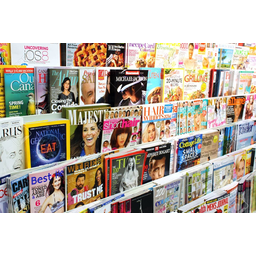
Label: paper